Solar cell

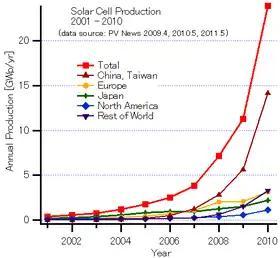
Solar cell production by region

Solar cells share some processing and manufacturing techniques with other semiconductor devices and are commonly used in calculators, watches, and to power satellites in space. However, the strict requirements for cleanliness and quality control of semiconductor fabrication are more relaxed for solar cells, lowering costs.